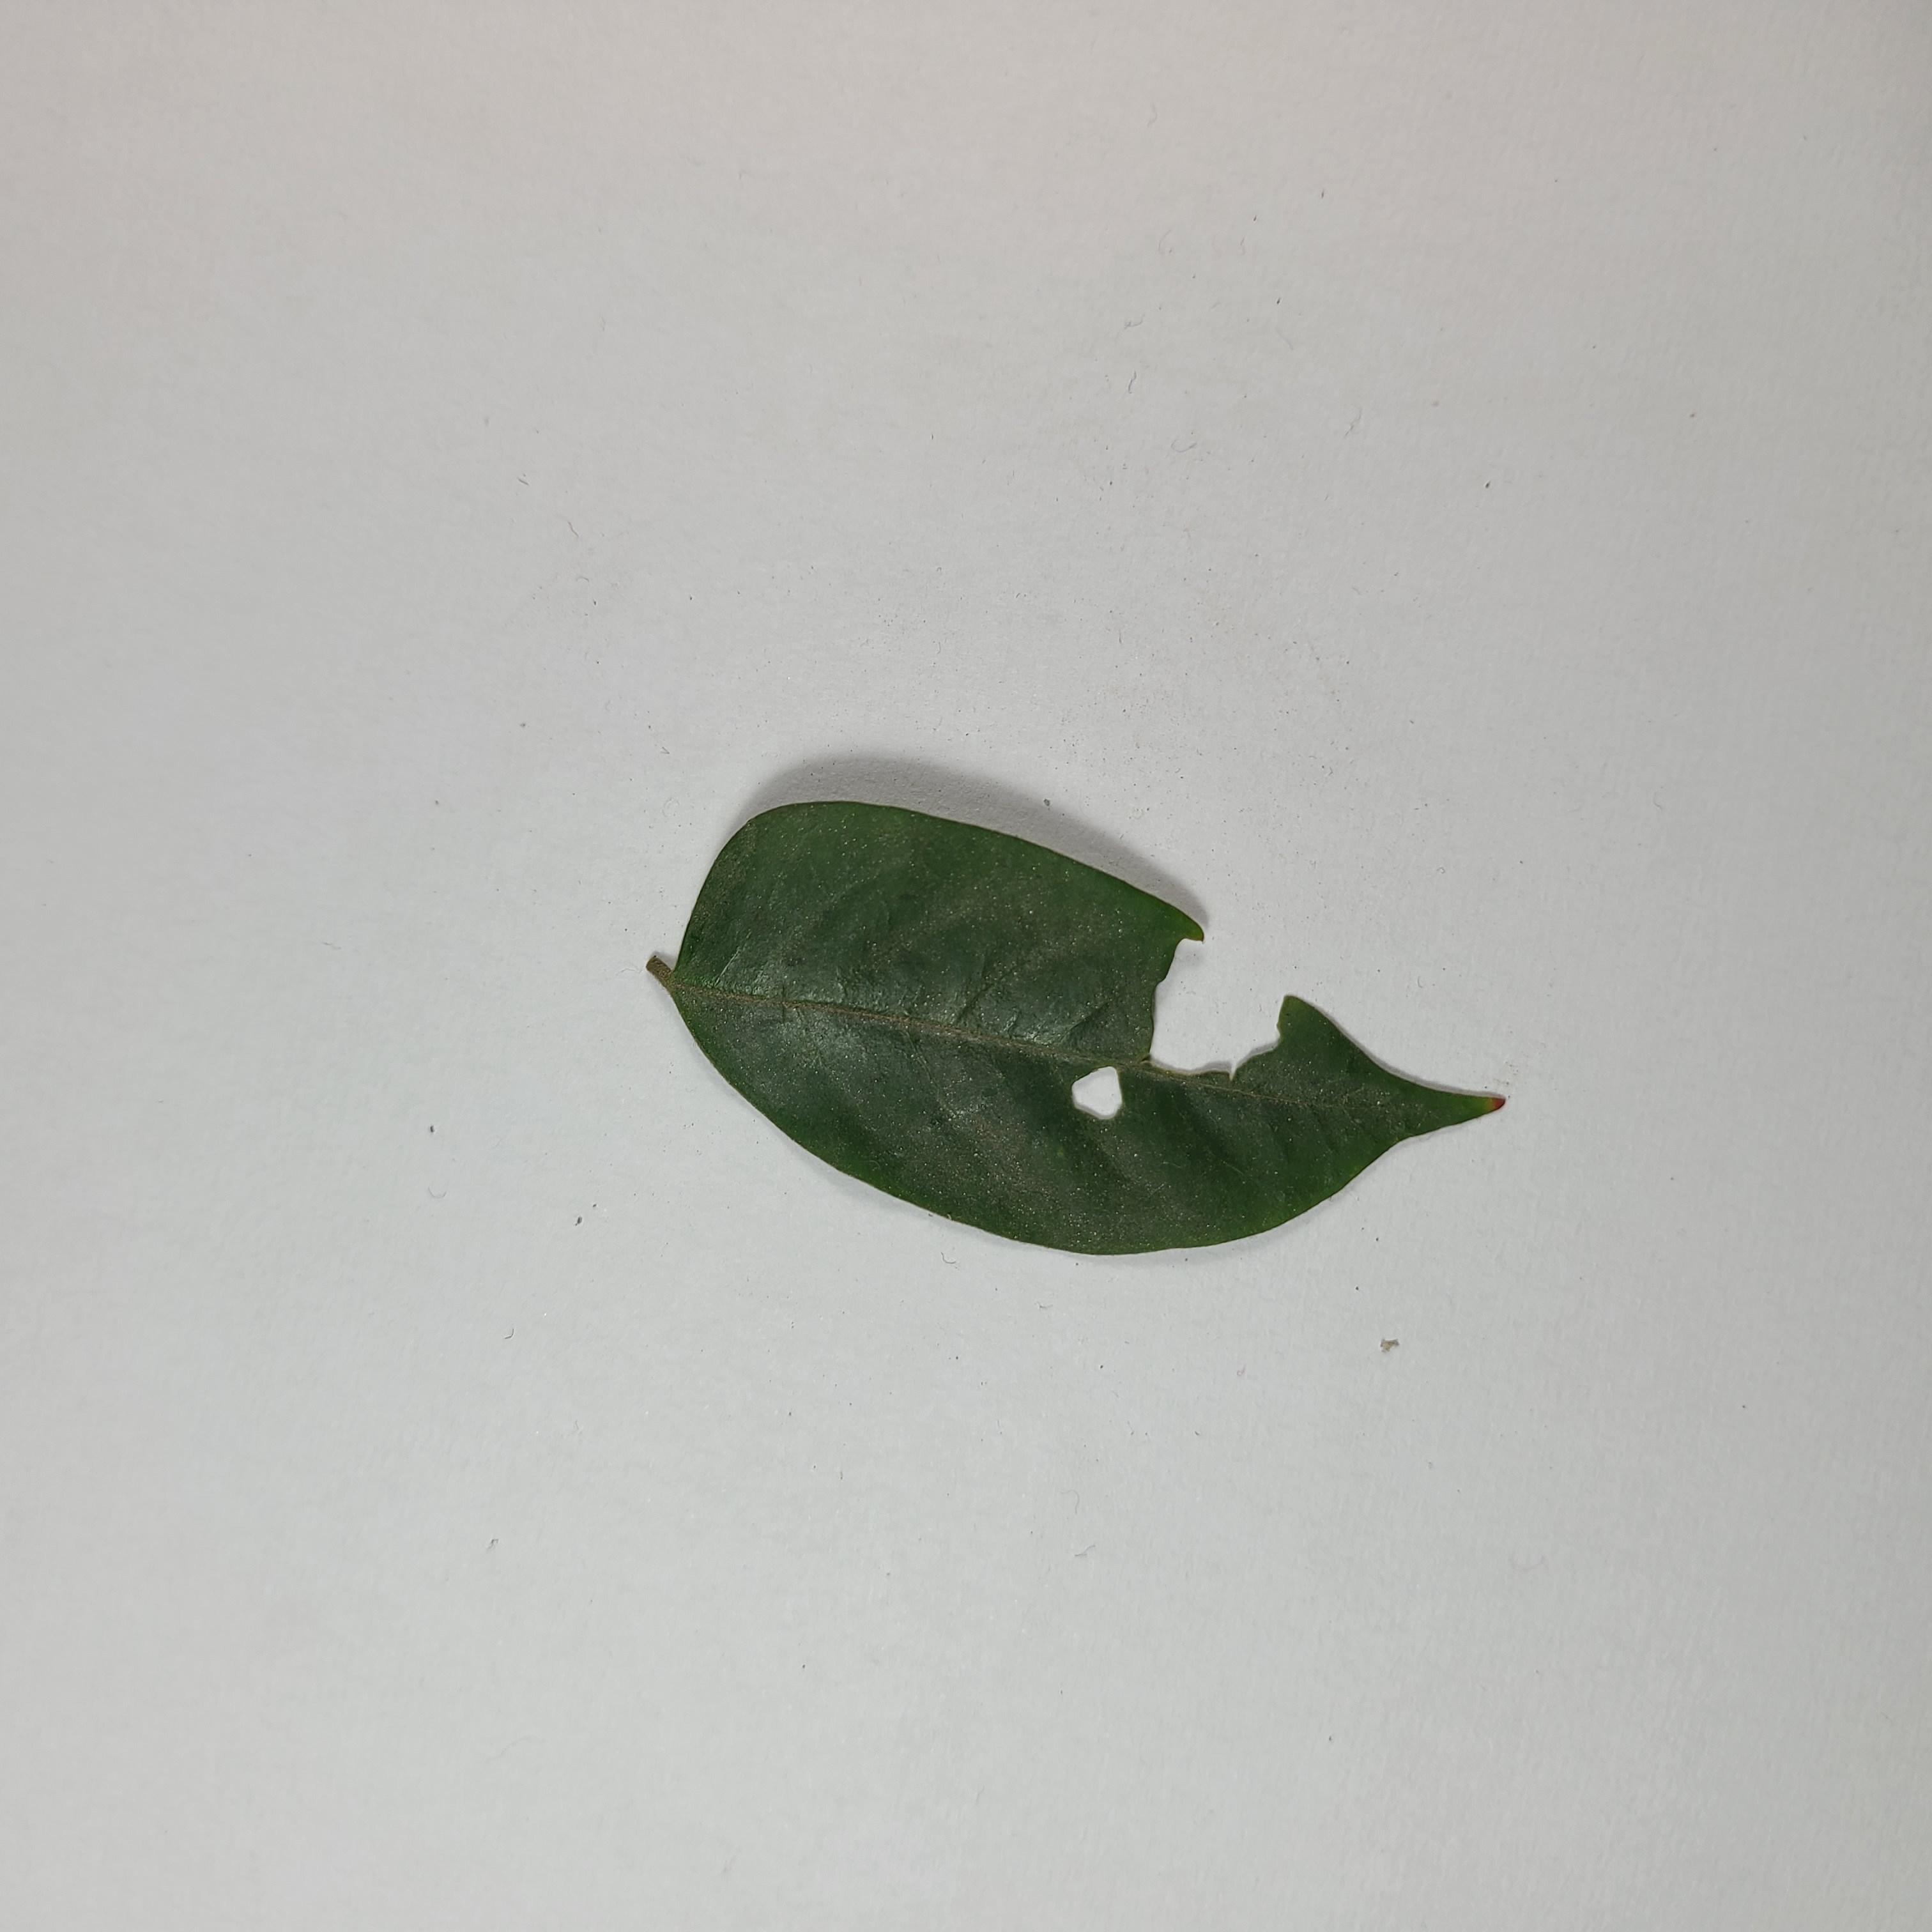
Label: Insect Hole leaves